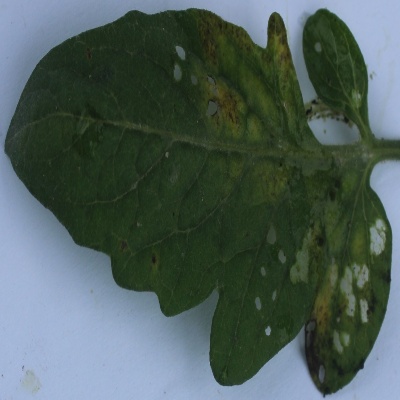
Crop: Tomato
Condition: septoria leaf spot